Santa Ana Regional Transportation Center

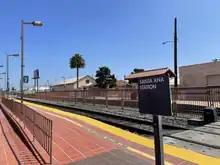
The Amtrak platform at Santa Ana Regional Transportation Center

Santa Ana Regional Transportation Center will be the eastern terminus of the OC Streetcar, a streetcar line through Downtown Santa Ana, a major regional employment area, to a new transit center and Park and Ride in Garden Grove at Harbor Boulevard and Westminster Avenue (both major bus corridors).